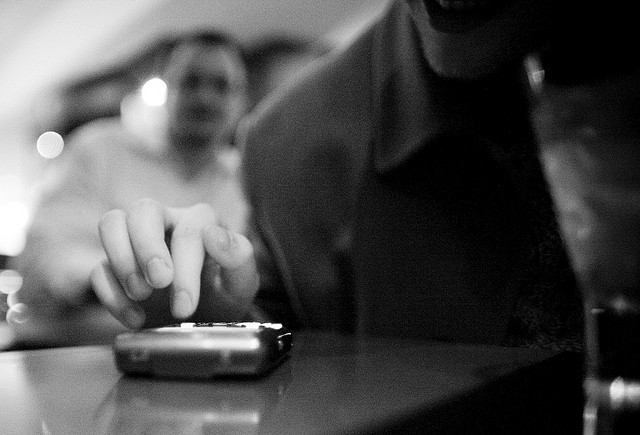
user: Given an image and a question. Answer the question in a short answer. Question: What device is that? Short Answer:
assistant: pager